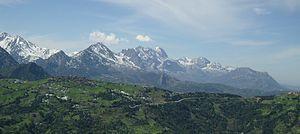
Vue sur le versant nord est de Adrar n Jerjer
Le Maghreb est une région située en Afrique du Nord, partie occidentale du monde arabe correspondant à l'espace culturel arabo-berbère, comprise entre la mer Méditerranée, la bande sahélienne et l'Égypte.
Le Djurdjura, est un massif montagneux du nord de l'Algérie, sur la bordure méditerranéenne, constituant la plus longue chaîne montagneuse de la Kabylie. De forme lenticulaire, ses limites naturelles vont des environs de Bouzareah, à Alger jusqu’à au mont Yemma Gouraya à Béjaïa, s'étalant donc sur une longueur de près de 250 km. Il appartient à la chaîne de l'Atlas.